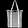
Label: Bag